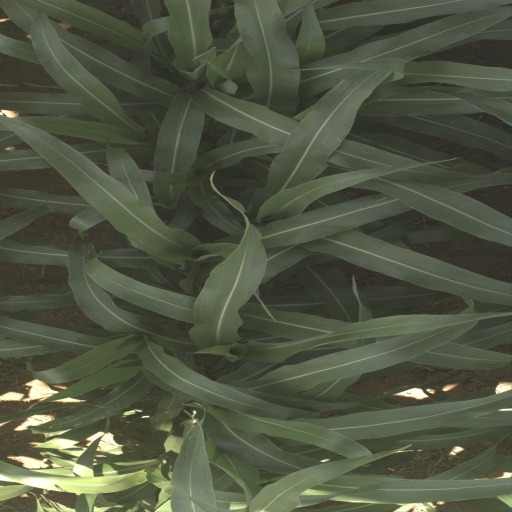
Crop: sorghum